MacDonald Pass

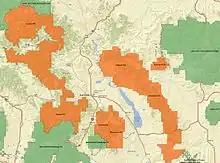
MacDonald pass is crossed by U.S. Highway 12 and goes through part of Helena National Forest

In 1889, after Montana achieved statehood, Lewis and Clark and Deer Lodge Counties revoked the toll road license for both the MacDonald and Priest Pass routes and made them public roads. Between 1889 and 1912, both Priest and MacDonald's roads were left to decay and only the Mullan Pass route was maintained. In 1912, Lewis and Clark and Powell County authorities contracted with the Montana State Prison to use convict labor to repair and improve the old MacDonald road. Throughout the 1920s, the state and county authorities debated which route between Helena and Deer Lodge–Mullan Pass, Priest Pass or MacDonald–should receive improvements. In 1927, the MacDonald road became part of the U.S. Federal Highway system as a section of U.S. Route 10 North. In 1931, the Montana Highway Department and the Federal Bureau of Public Roads funded an $89,000 project to construct a new road over MacDonald pass. The project was completed in 1932 and the road was completely paved by 1935. The road was widened to four lanes in the 1970s. MacDonald Pass and U.S. Route 12 remains the shortest east–west highway link between Helena and communities on Interstate 90 from Anaconda to Missoula and points west.